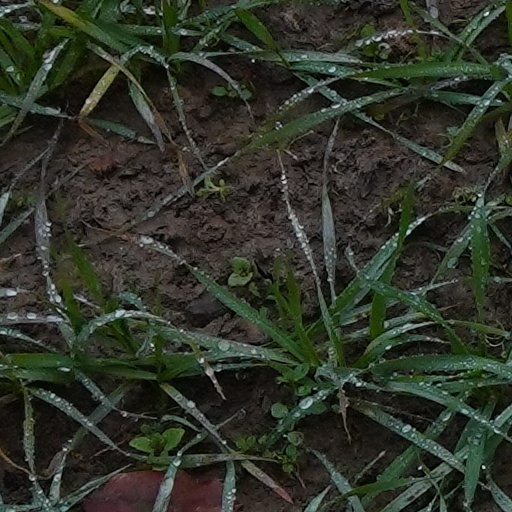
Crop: wheat